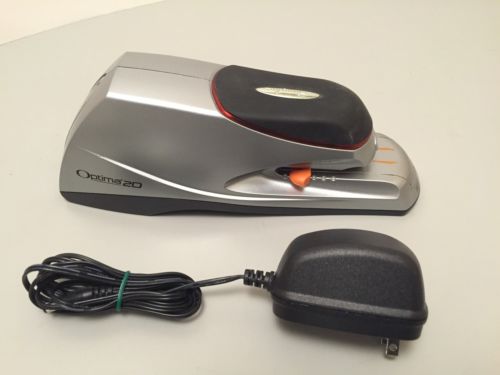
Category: stapler